Vitruvian opening

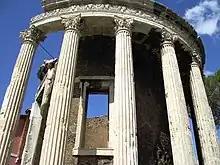
The prototypical Vitruvian opening at the Temple of Vesta

The term was first described by Vitruvius and mentioned by Andrea Palladio, referring to a window at the Temple of Vesta at Tivoli. The term "Tivoli window" is also used.